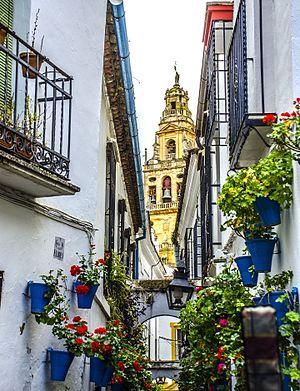
La calleja de las Flores est une des rues les plus populaires et touristiques de Cordoue, en Espagne. C'est une rue aveugle, étroite et piétonne qui aboutit sur une place. Elle fait partie du centre historique de Cordoue qui a été déclaré Patrimoine de l'Humanité de l'Unesco en 1994. Elle a été choisie aussi comme la rue la plus jolie d'Espagne par la revue Tredencias.
Corto Maltese est un personnage de bande dessinée créé par Hugo Pratt. C'est un marin et aventurier qui a donné son nom à la série de bande dessinée Corto Maltese. Vingt ans après la disparition d'Hugo Pratt, il a été repris par deux auteurs de bande dessinée espagnols, Juan Diaz Canales et Rubén Pellejero.
Le centre historique de Cordoue, en Andalousie, est l'un des centres historiques les plus grands d'Europe. En 1984, l'Unesco a inscrit la mosquée de Cordoue au patrimoine mondial. Plus tard, en 1994, l'Unesco a étendue cette dénomination à la plus grande partie de la vieille ville de Cordoue.